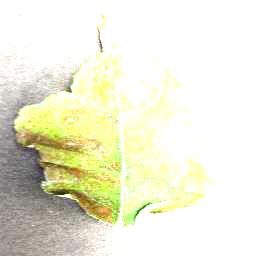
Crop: apple
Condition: cedar_rust